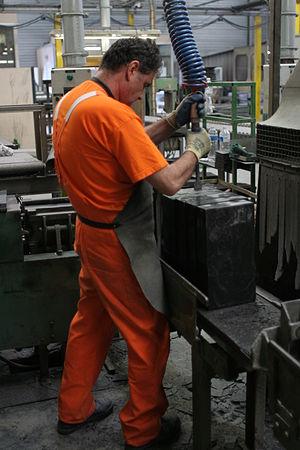
Ardoisière de Trélazé, Maine-et-Loire, France Fente des repartons
Le querneur est un ouvrier ardoisier ; c'est l'un des ouvriers qui interviennent dans l'extraction du schiste ardoisier et sa transformation en ardoises. Sa spécialité est le quernage, opération qui consiste, une fois les blocs de schiste ardoisier amenés à la surface, à les débiter en répartons. Le querneur utilisait un gros ciseau à querner, appelé bouc, sur lequel il frappait avec un maillet en bois cerclé de fer. Pour effectuer son travail, il doit savoir reconnaître les plans selon lesquels on peut diviser le bloc : plan de fissilité, longrain, travers.
L'ardoise est un petit élément de couverture des bâtiments, façonné par débit et fente de certains schistes fins dits ardoisiers.